Blackpool Heritage Trams

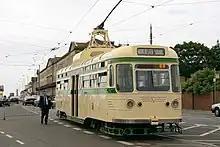
Coronation car No. 304 at Fleetwood

The fleet was further reduced in the 1970s. Car 601 (226) was the first to be preserved and has been at the Western Railway Museum, Suisun City, California, United States, since 1971, renumbered back to its original pre-1968 number as 226. It operated in the San Francisco Historic Trolley Festival in 1983 and 1984. Car 603 (228) was loaned to Philadelphia in 1976 for the United States Bicentennial, then returned to Blackpool where it was stored until 1984, when it was then given to the San Francisco Municipal Railway (Muni), where it operates with its original pre-1968 fleet number as 228.